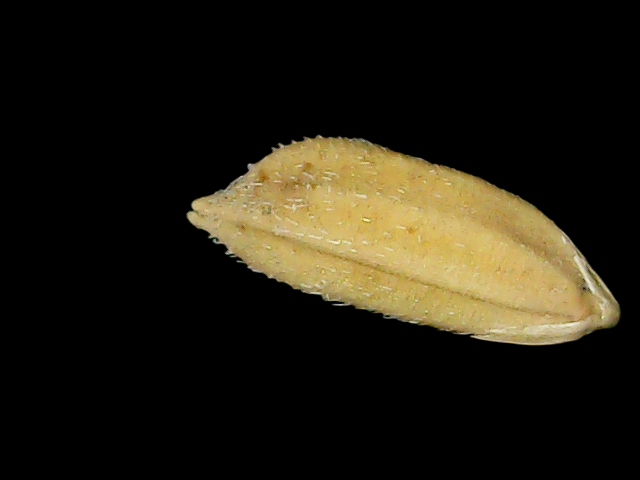
Rice variety: Bd33